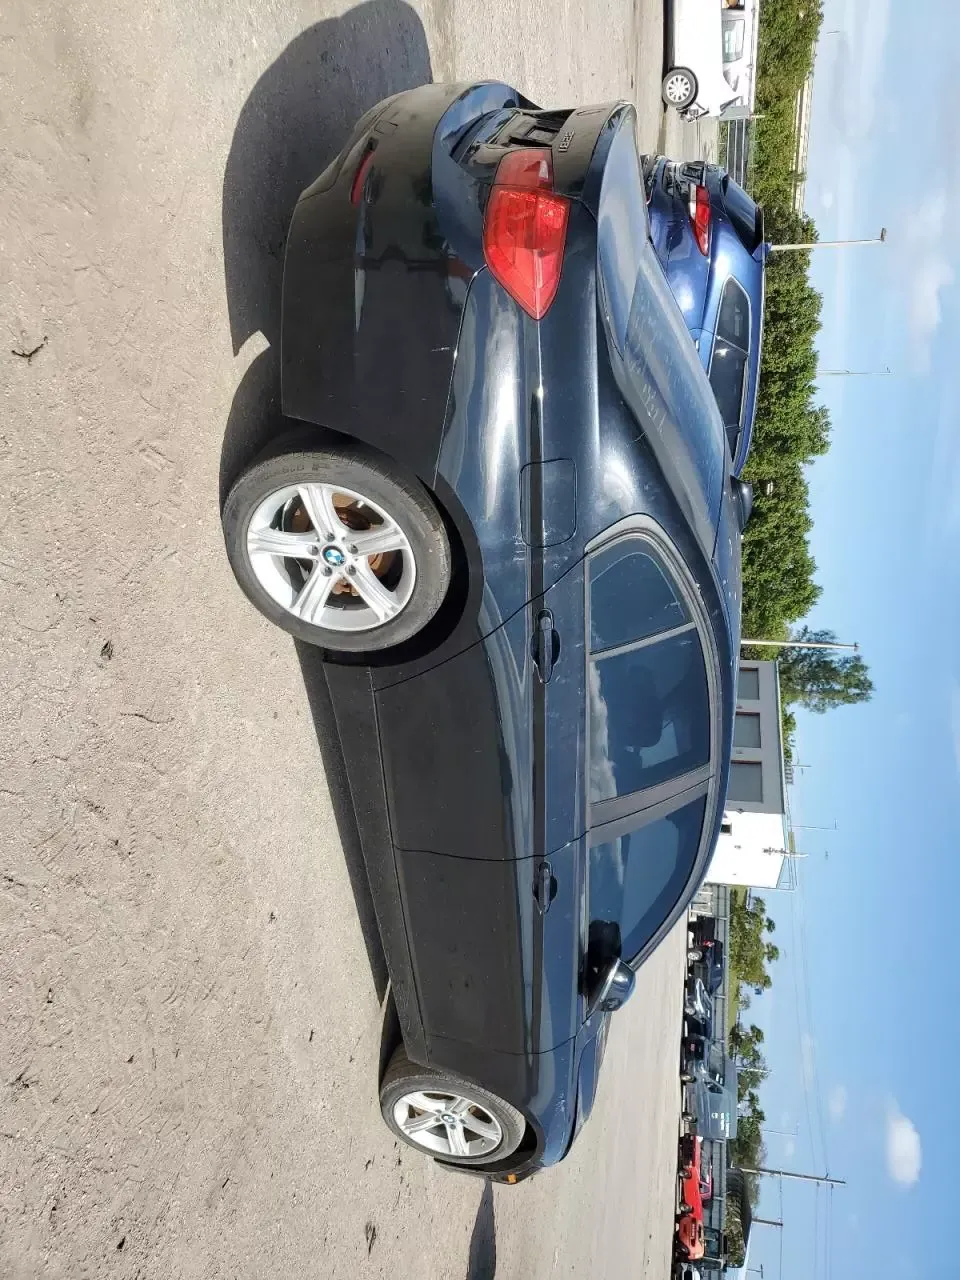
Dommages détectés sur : capot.
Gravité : mineur